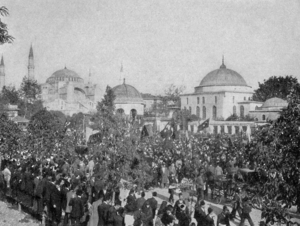
La participation de la Grèce dans les guerres balkaniques est un épisode de l'histoire de la Grèce moderne. Les guerres balkaniques, qui se déroulèrent en deux temps dans les années 1912-1913, permirent au Royaume de Grèce une grande expansion territoriale grâce à ses victoires.
Les guerres balkaniques ou guerres des Balkans sont des conflits qui ont divisé les Balkans dans les années 1912 et 1913. Les peuples chrétiens de l'Empire ottoman, qui s'étaient émancipés de la domination turque, aspiraient à agrandir leurs États en regroupant les populations de même langue vivant encore dans la « Turquie d'Europe ». Mais l'imbrication de ces populations dans certaines zones et le jeu des grandes puissances visant à diviser pour régner compliquent le processus.
Kemal Atatürk, communément appelé Mustafa Kemal Atatürk ou parfois simplement Mustafa Kemal, né en 1881 à une date inconnue à Salonique et mort le 10 novembre 1938 à Istanbul, est un homme d'État turc, fondateur et premier président de la République de Turquie de 1923 à 1938.
Cette liste présente une chronologie, non exhaustive, de différentes révolutions et rébellions dans le monde. Pour une liste de coups d'État et de tentatives de coups d'État voir : Liste de coups d'État.
1908 est une année bissextile commençant un mercredi.
Les Jeunes-Turcs étaient un parti politique nationaliste, moderniste et réformateur ottoman, officiellement connu sous le nom de Comité Union et Progrès, dont les chefs ont mené une rébellion contre le sultan Abdülhamid II, planifié le génocide arménien et mis en œuvre la turquification de l'Anatolie.
Le déclin et chute de l'Empire ottoman désignent les évènements qui, du XVIIᵉ siècle au début du XXᵉ siècle, ont mené à la perte de territoires puis à la désintégration de l'Empire ottoman.